My Fair Princess

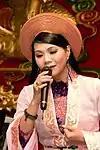
Cải lương actress Ngọc Huyền, who portrayed a character based on Xiaoyanzi.

In Vietnam, Season 1 was adapted into a 20-episode 2002 cải lương series titled "Hoàng Châu Các Các", starring Phương Mai and Vũ Linh.